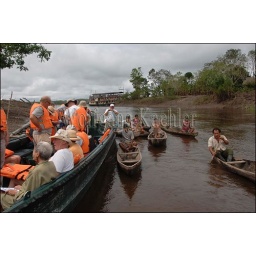
Peru, amazon river basin, near iquitos, maranon river, cruise ship la esmeralda, tourists waiting to take canoe ride